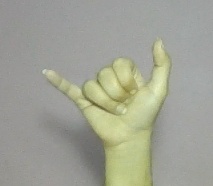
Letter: ya